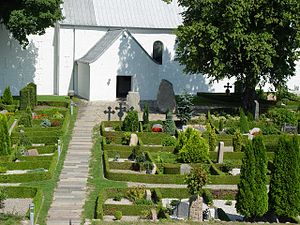
Kirkegård
Udsnit af kirkegården ved Jelling Kirke.
En kirkegård er en begravelsesplads med tilknytning til en kirke.